Gear train

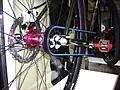
Bicycle with toothed belt drive to transmit torque from crank to rear sprocket

Special gears called sprockets can be coupled together with chains, as on bicycles and some motorcycles. Alternatively, belts can have teeth in them also and be coupled to gear-like pulleys. Again, exact accounting of teeth and revolutions can be applied with these machines.